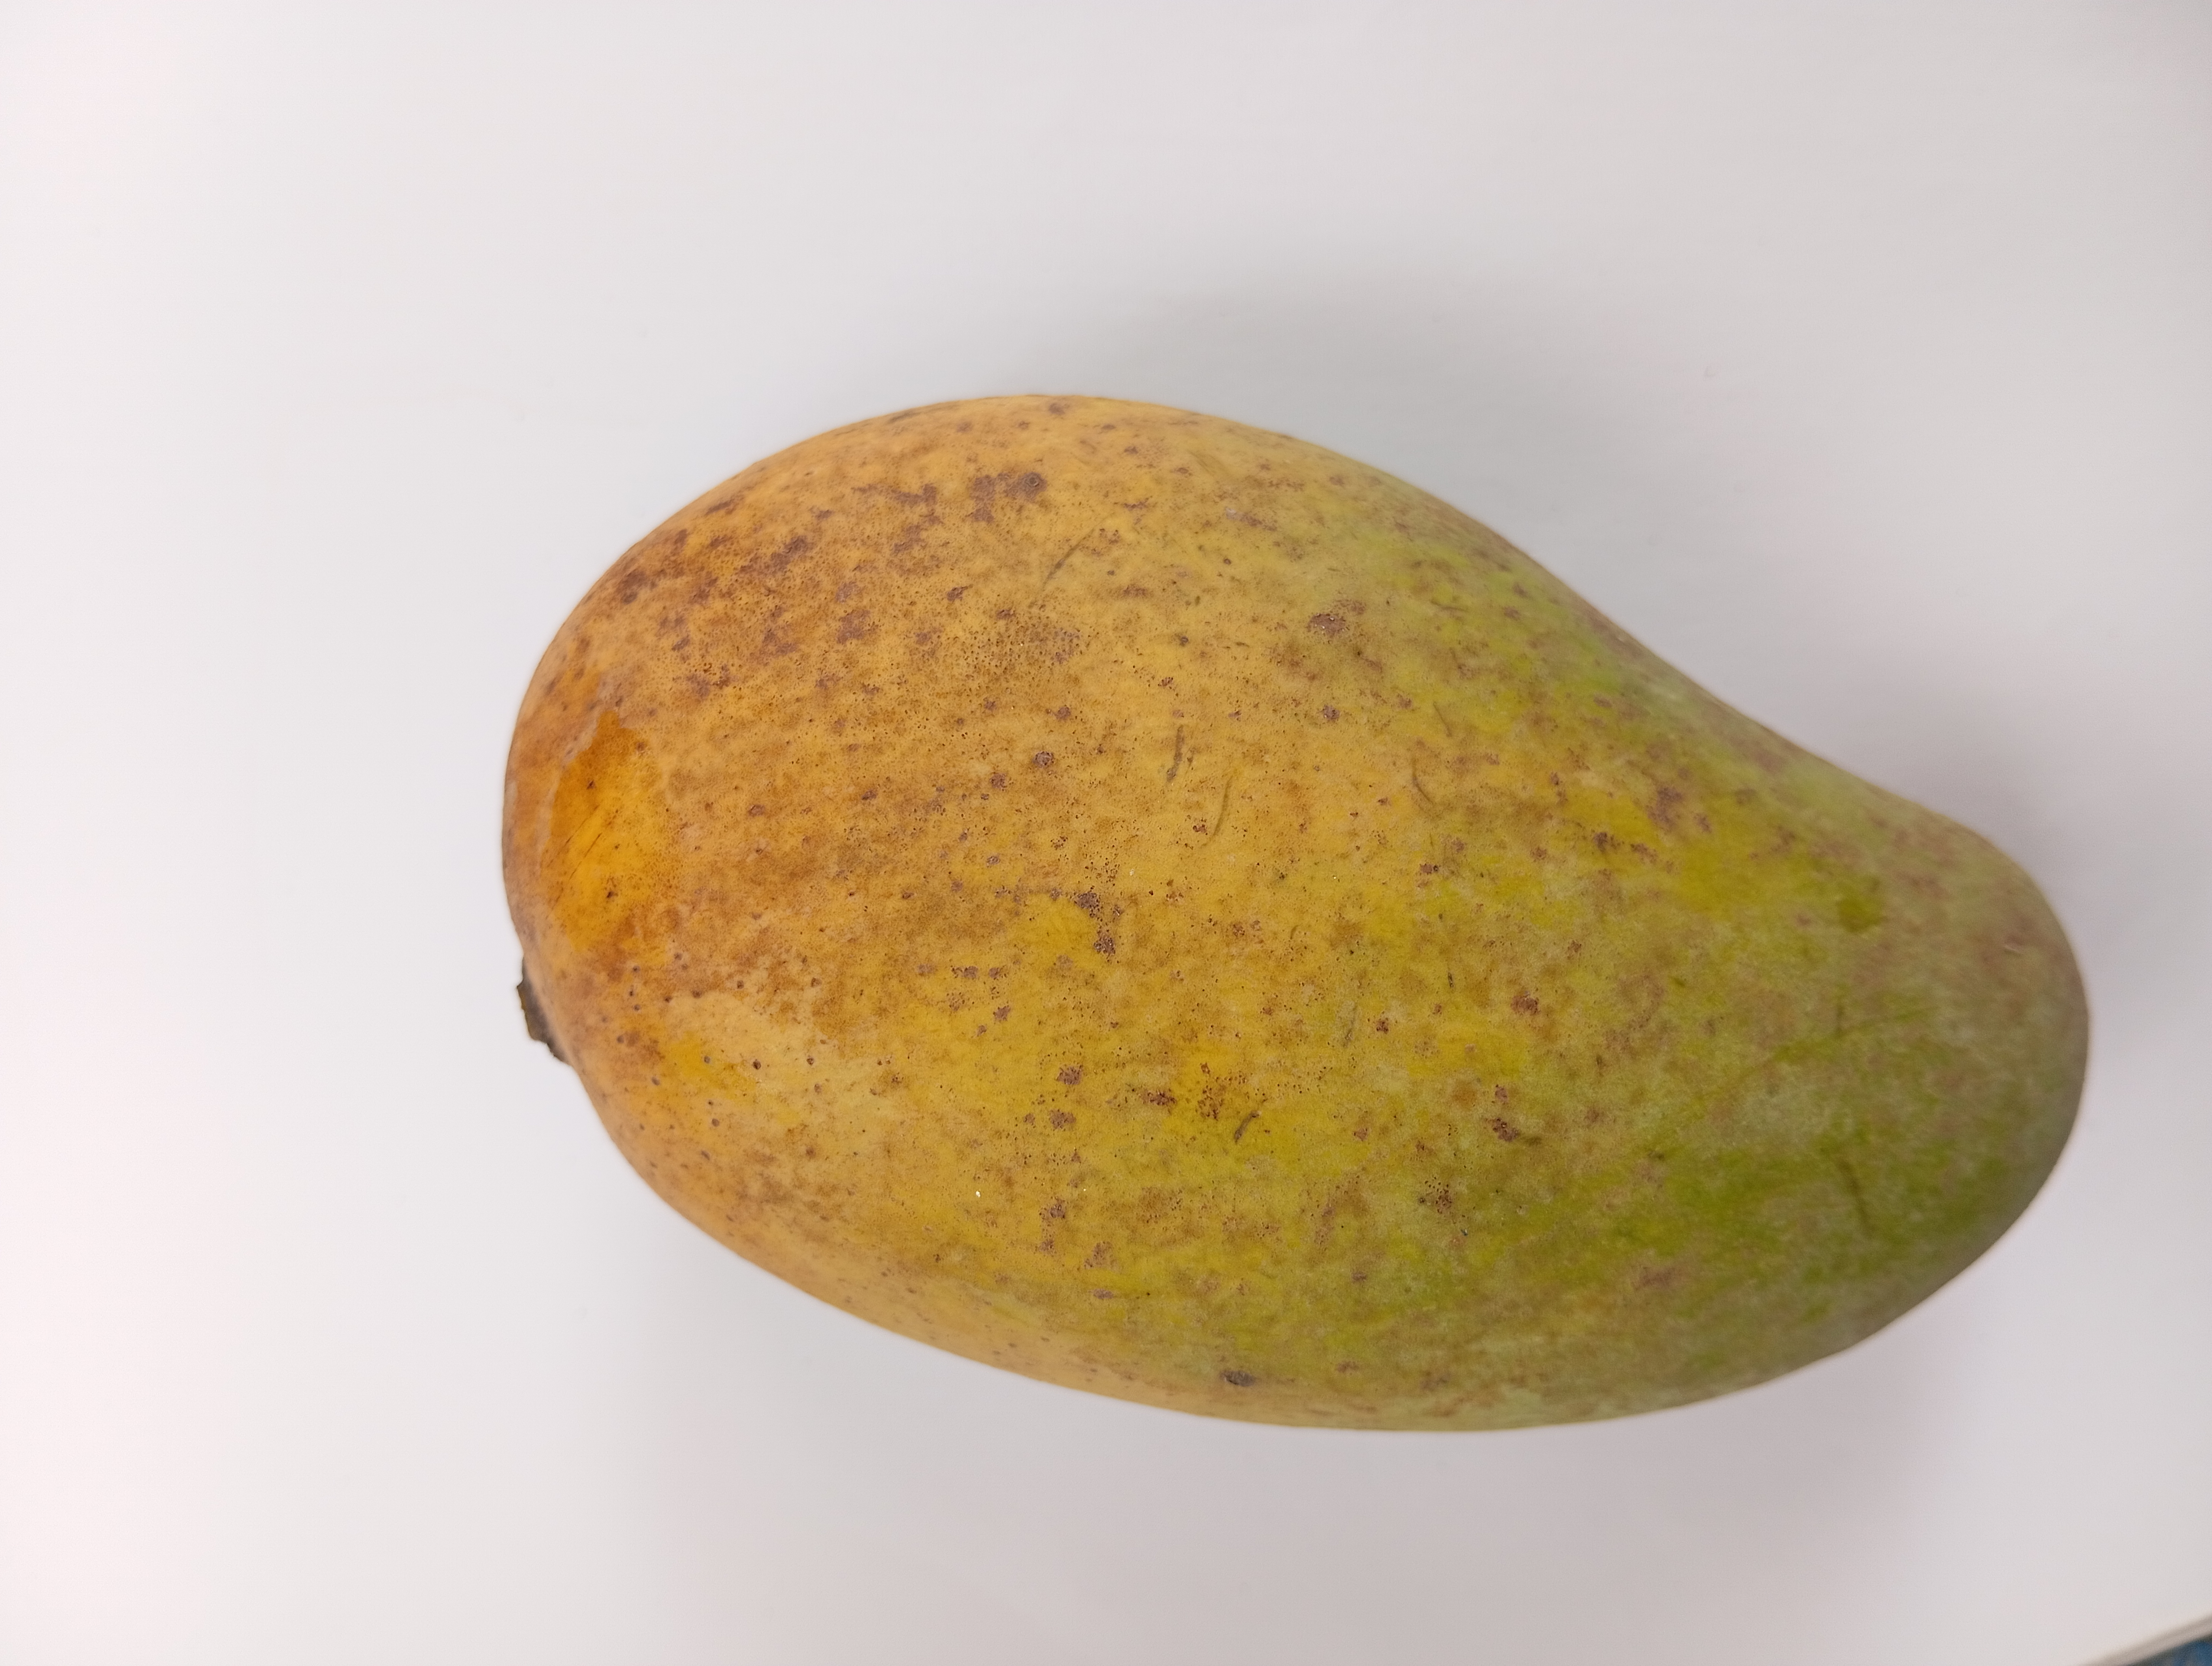
Mango variety: RaniBhog